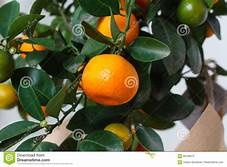
Label: mandarine